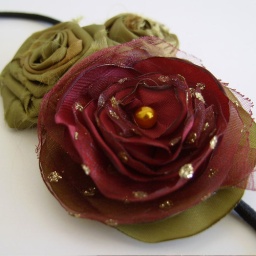
Satin and organza fabric flowers in burgundy green on elastic headband